What It Takes (Succession)

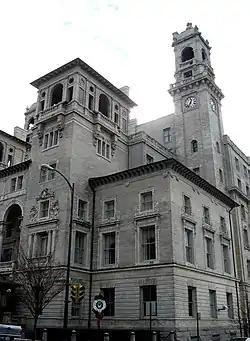
The episode primarily takes place at the Jefferson Hotel in Richmond, Virginia.

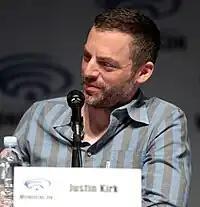
Justin Kirk guest stars in the episode as controversial right-wing Congressman Jeryd Mencken.

Justin Kirk guest stars in the episode as Congressman Jeryd Mencken, a far-right online provocateur with fascist and white supremacist leanings. Critics frequently compared the character to Jordan Peterson, while also finding similarities to other controversial right-wing figures such as Josh Hawley, Stefan Molyneux, Alex Jones, and Marjorie Taylor Greene. Reviewers felt Kirk's casting was against type, with Wenlei Ma of "News.com.au" writing, "Kirk is a great bit of casting because he's primarily played likeable if immature guys – most notably Andy Botwin in "Weeds". It's hard to hate his face, which makes his character all the more dangerous." Similarly, Cassie Da Costa of "Vanity Fair" felt that Kirk, whom she described as a "nice-guy character actor", made a "startling turn" in his role on "Succession".